Schwäbisch Gmünd station

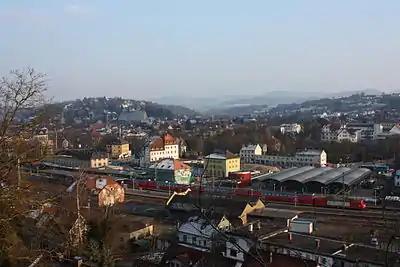
The station in 2011 with RE 19458 service from St. Salvator. In the background demolition is under way for the 2014 horticultural show.

Every two hours inter-city services operated by DB Fernverkehr on the Karlsruhe–Stuttgart–Nuremberg–Leipzig route stop at the station. Regional services operated by the DB Regio consist of a pair of Interregio-Express services each day between Aalen and Stuttgart, hourly Regional-Express services on the same route with extra services in peak periods and some Regionalbahn services between Schwäbisch Gmünd and Schorndorf.